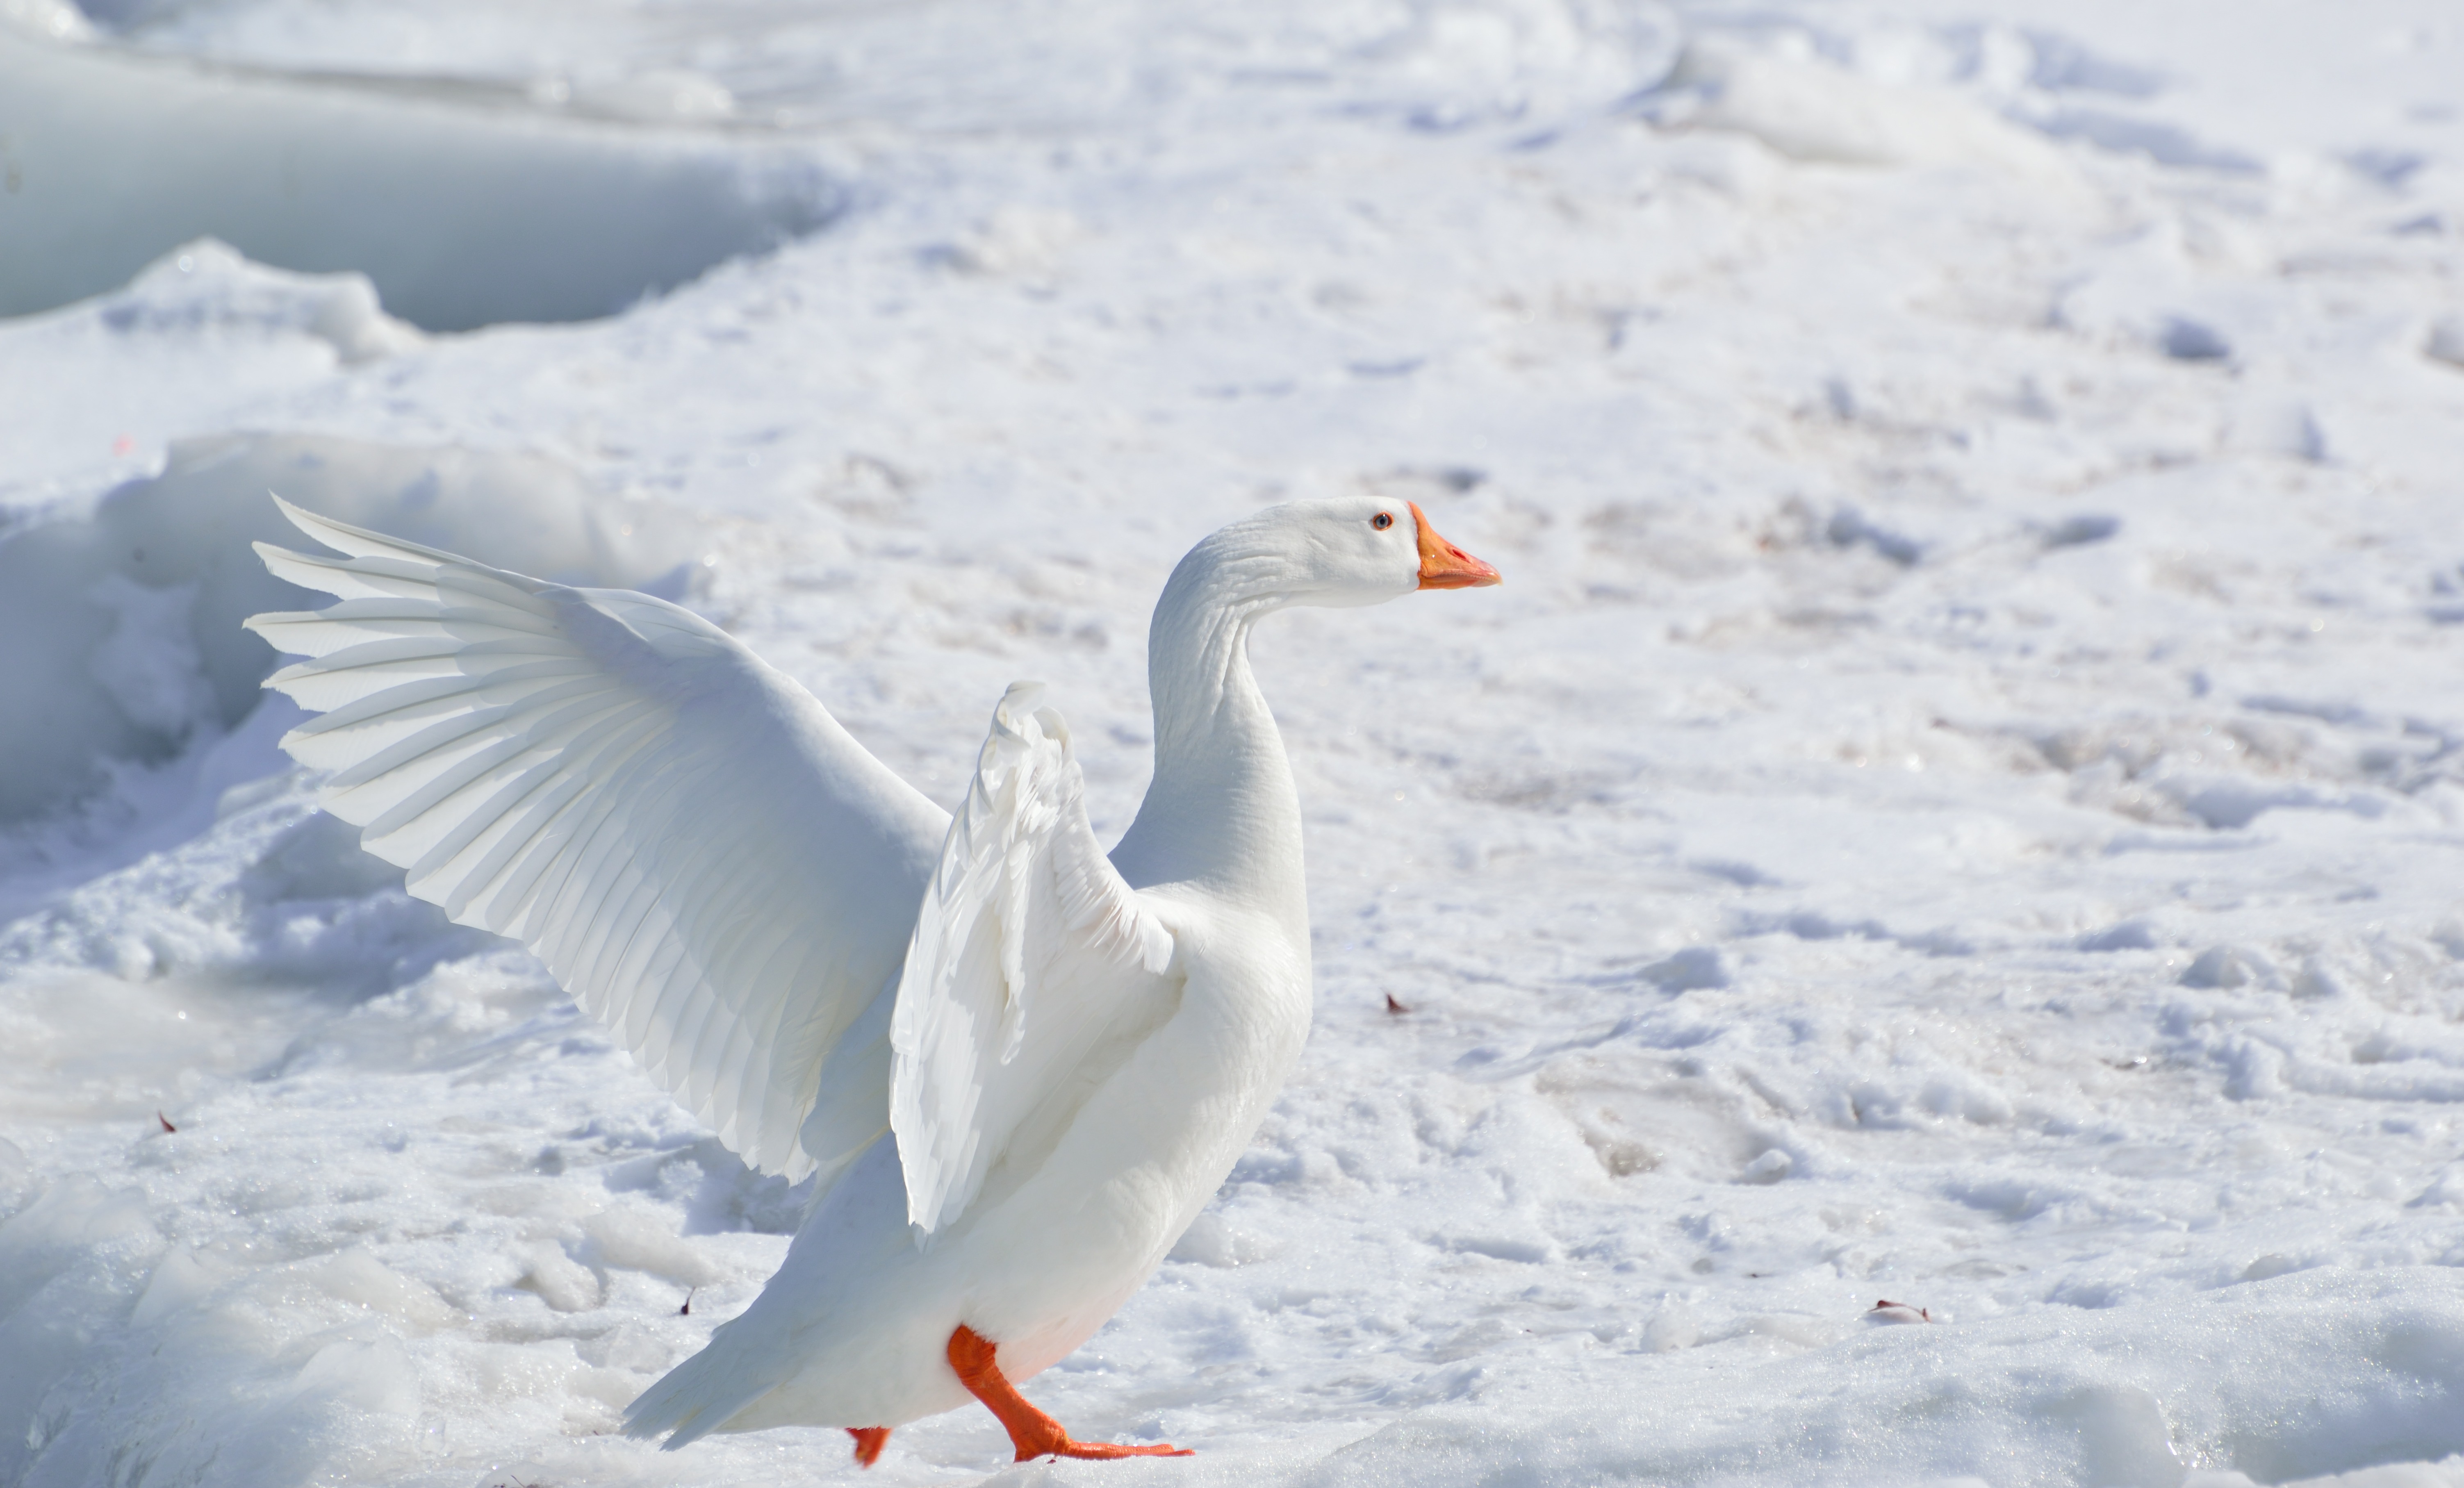
nature, snow, winter, bird, wing, wildlife, ice, beak, arctic, season, wading bird, swan, duck, goose, vertebrate, waterfowl, water bird, tundra, snow goose, ducks geese and swans, greater snow goose